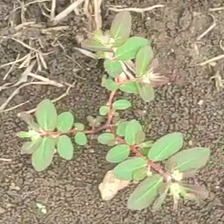
Weed species: Graceful_Sandmart_(Euphorbia hypericifolia)